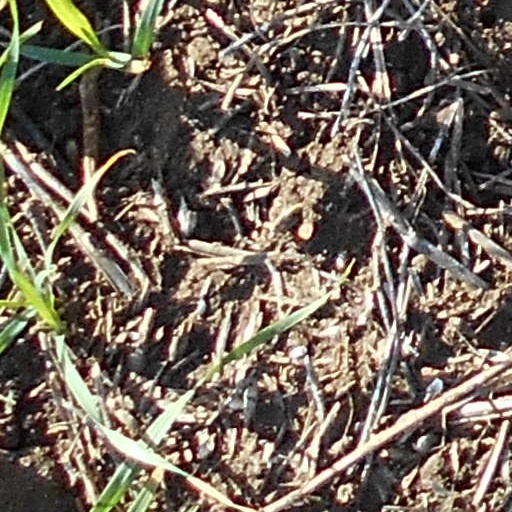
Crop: wheat